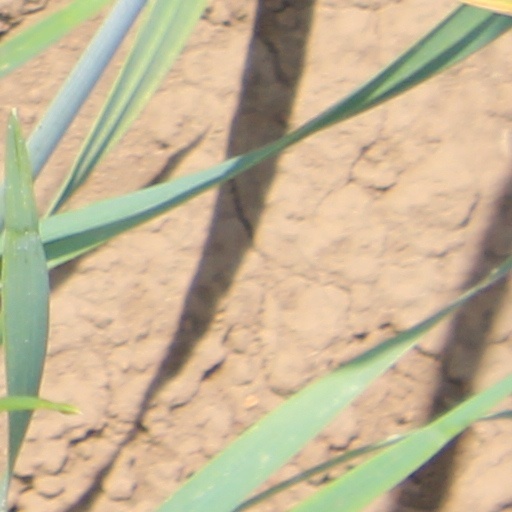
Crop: wheat